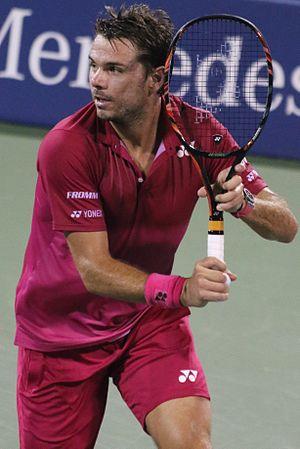
Stanislas Wawrinka, également connu sous la forme abrégée Stan Wawrinka, né le 28 mars 1985 à Lausanne, est un joueur de tennis suisse, professionnel depuis 2002.